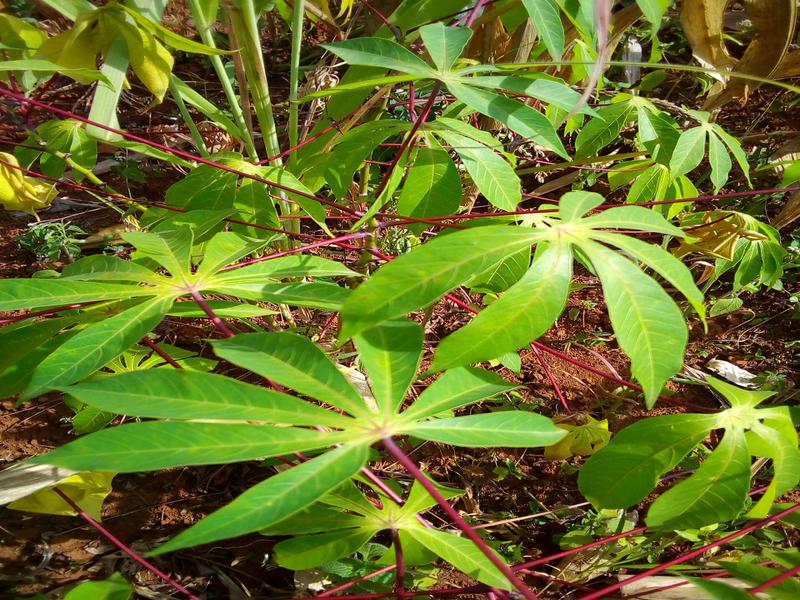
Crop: cassava
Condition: healthy